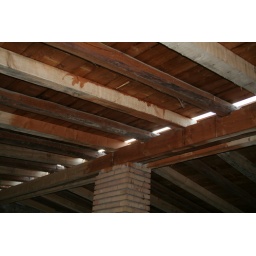
Roof building in Farm's house (16 ottobre 2006)